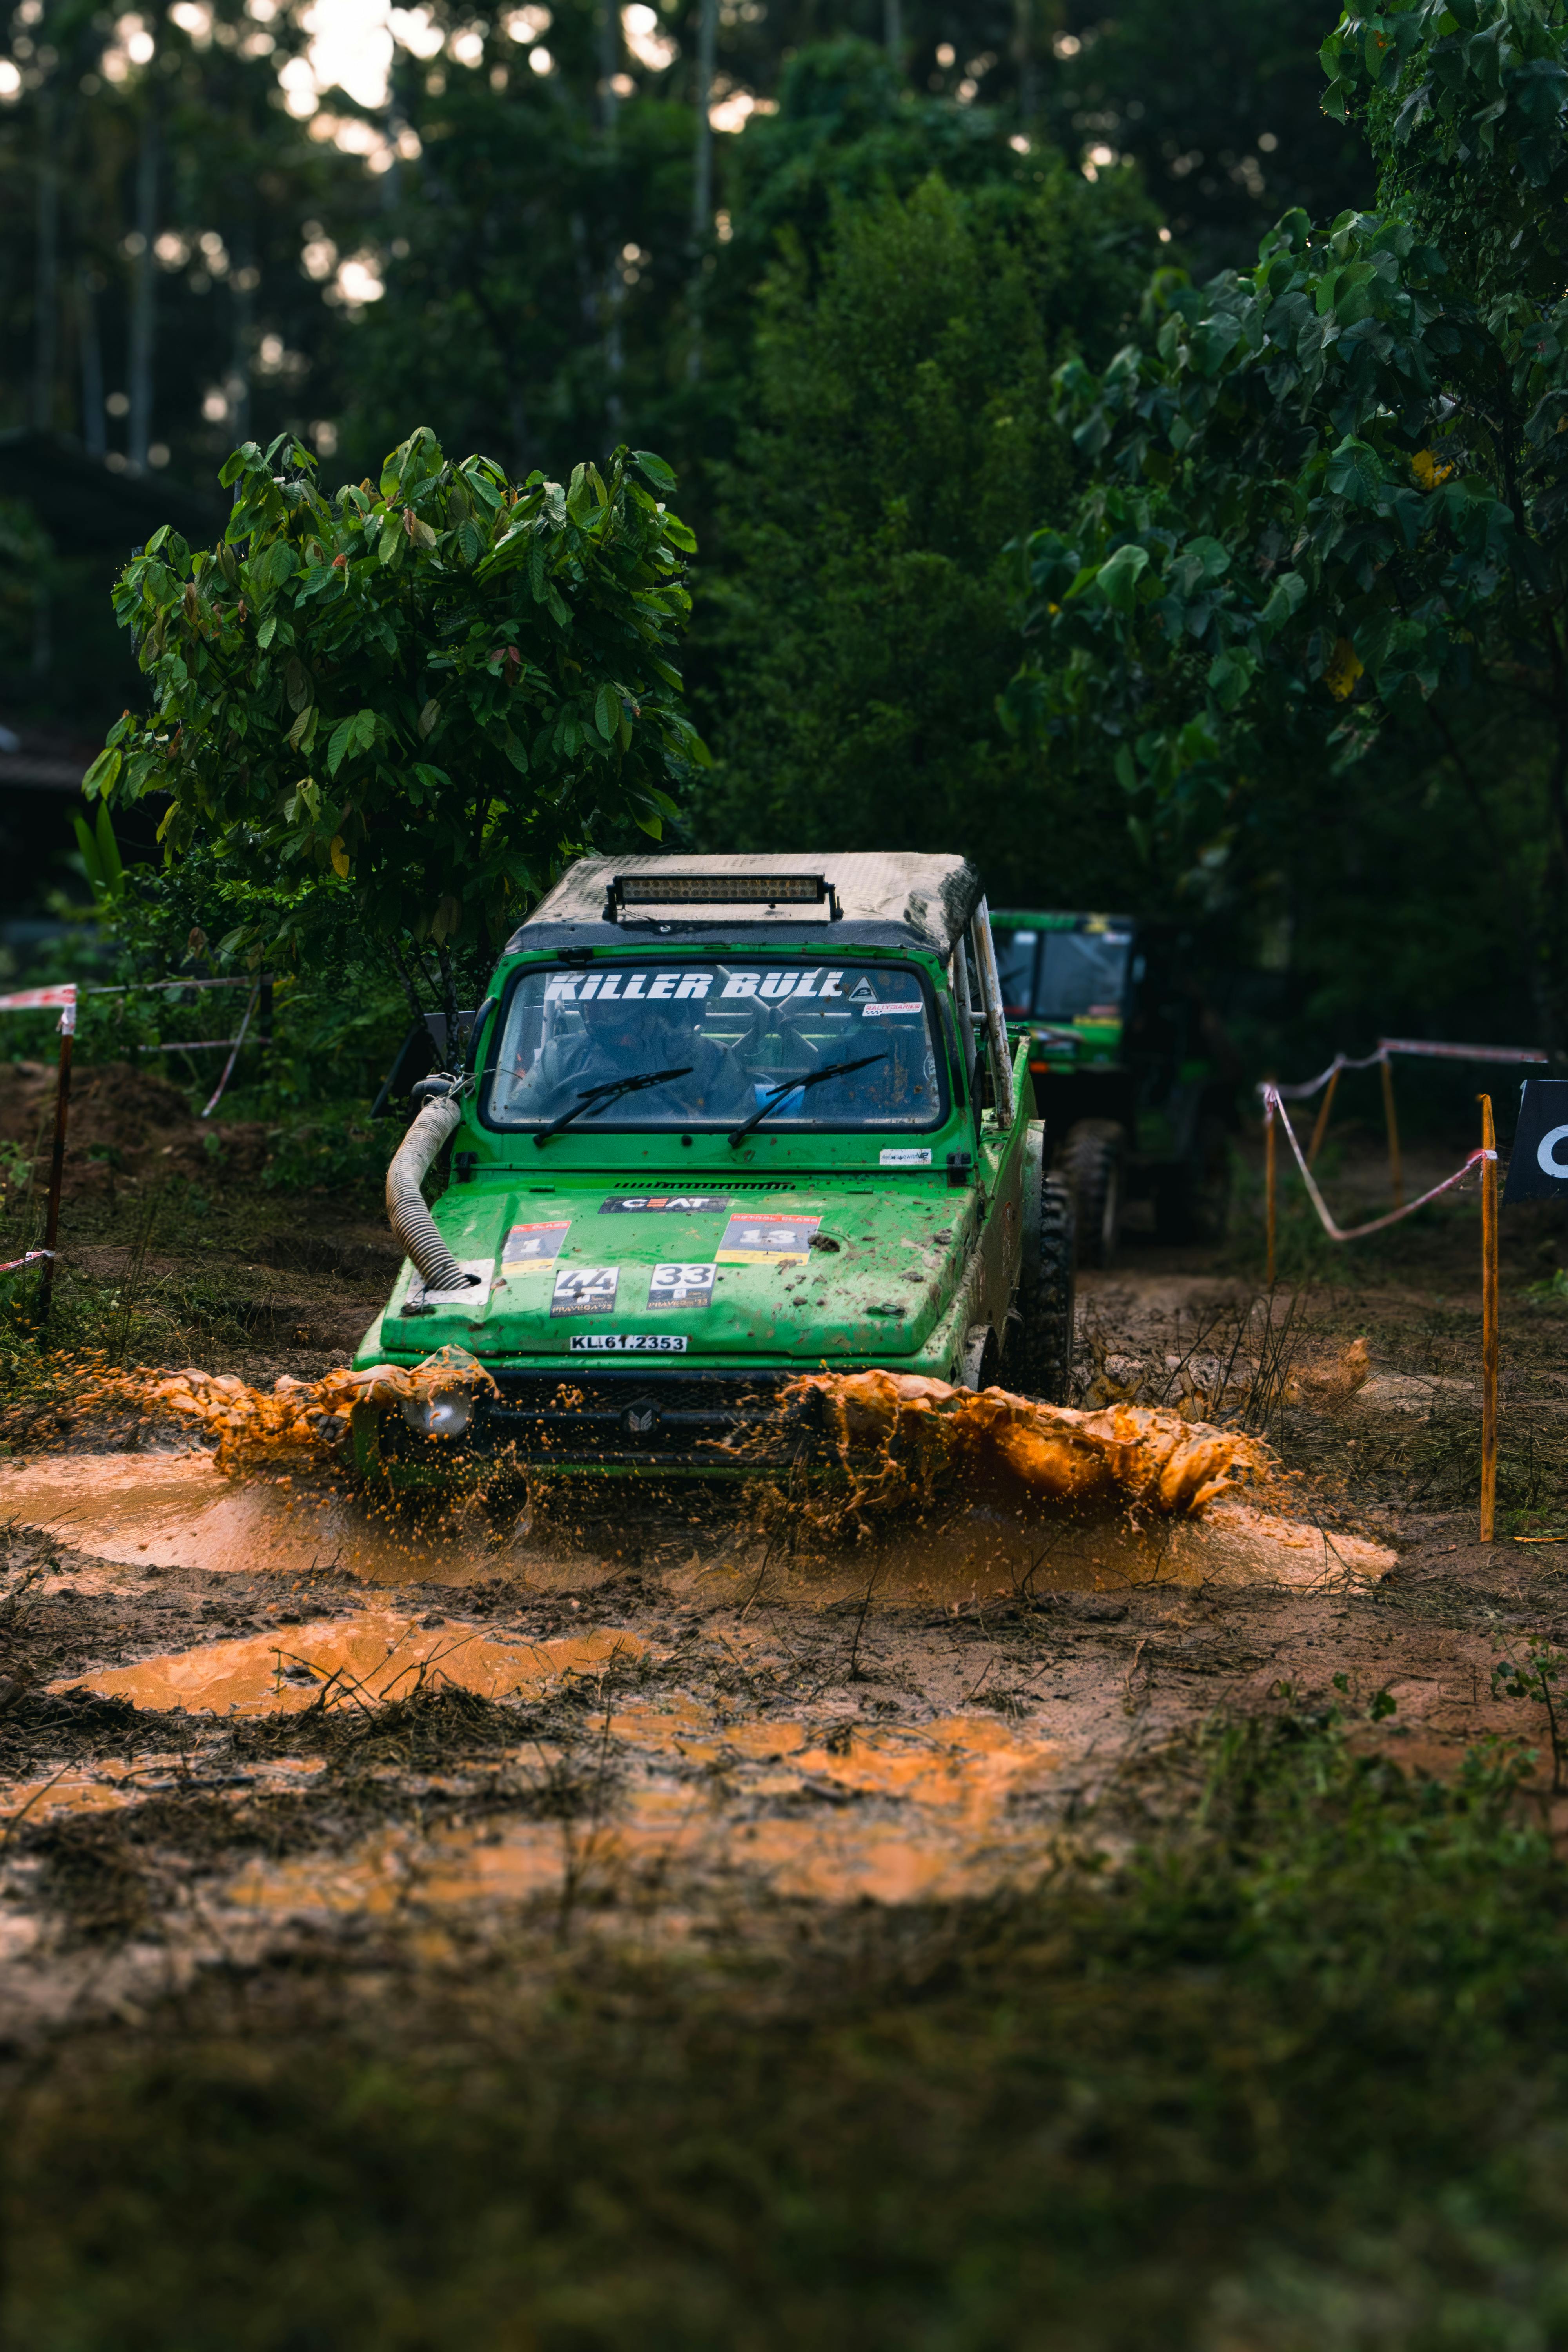
natural, automotive tire, motor vehicle, automotive exterior, car, off roading, mud, off road vehicle, off road racing, bumper, dirt road, soil, trail, motorsport, tread, fender, auto racing, sport utility vehicle, all terrain vehicle, rally raid, adventure, jungle, jeep, racing, mud bogging, driving, mini sport utility vehicle, hood